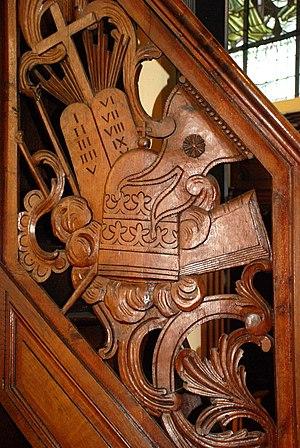
Belgique - Brabant wallon - Mont-Saint-Guibert - Église Saint-Guibert - la chaire de vérité
L'église Saint-Guibert est une église catholique de style classique du XVIIIe siècle située sur le territoire de la commune belge de Mont-Saint-Guibert, en Brabant wallon.